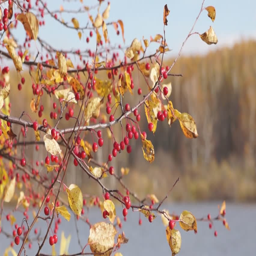
small red apples and yellow leaves on the branch